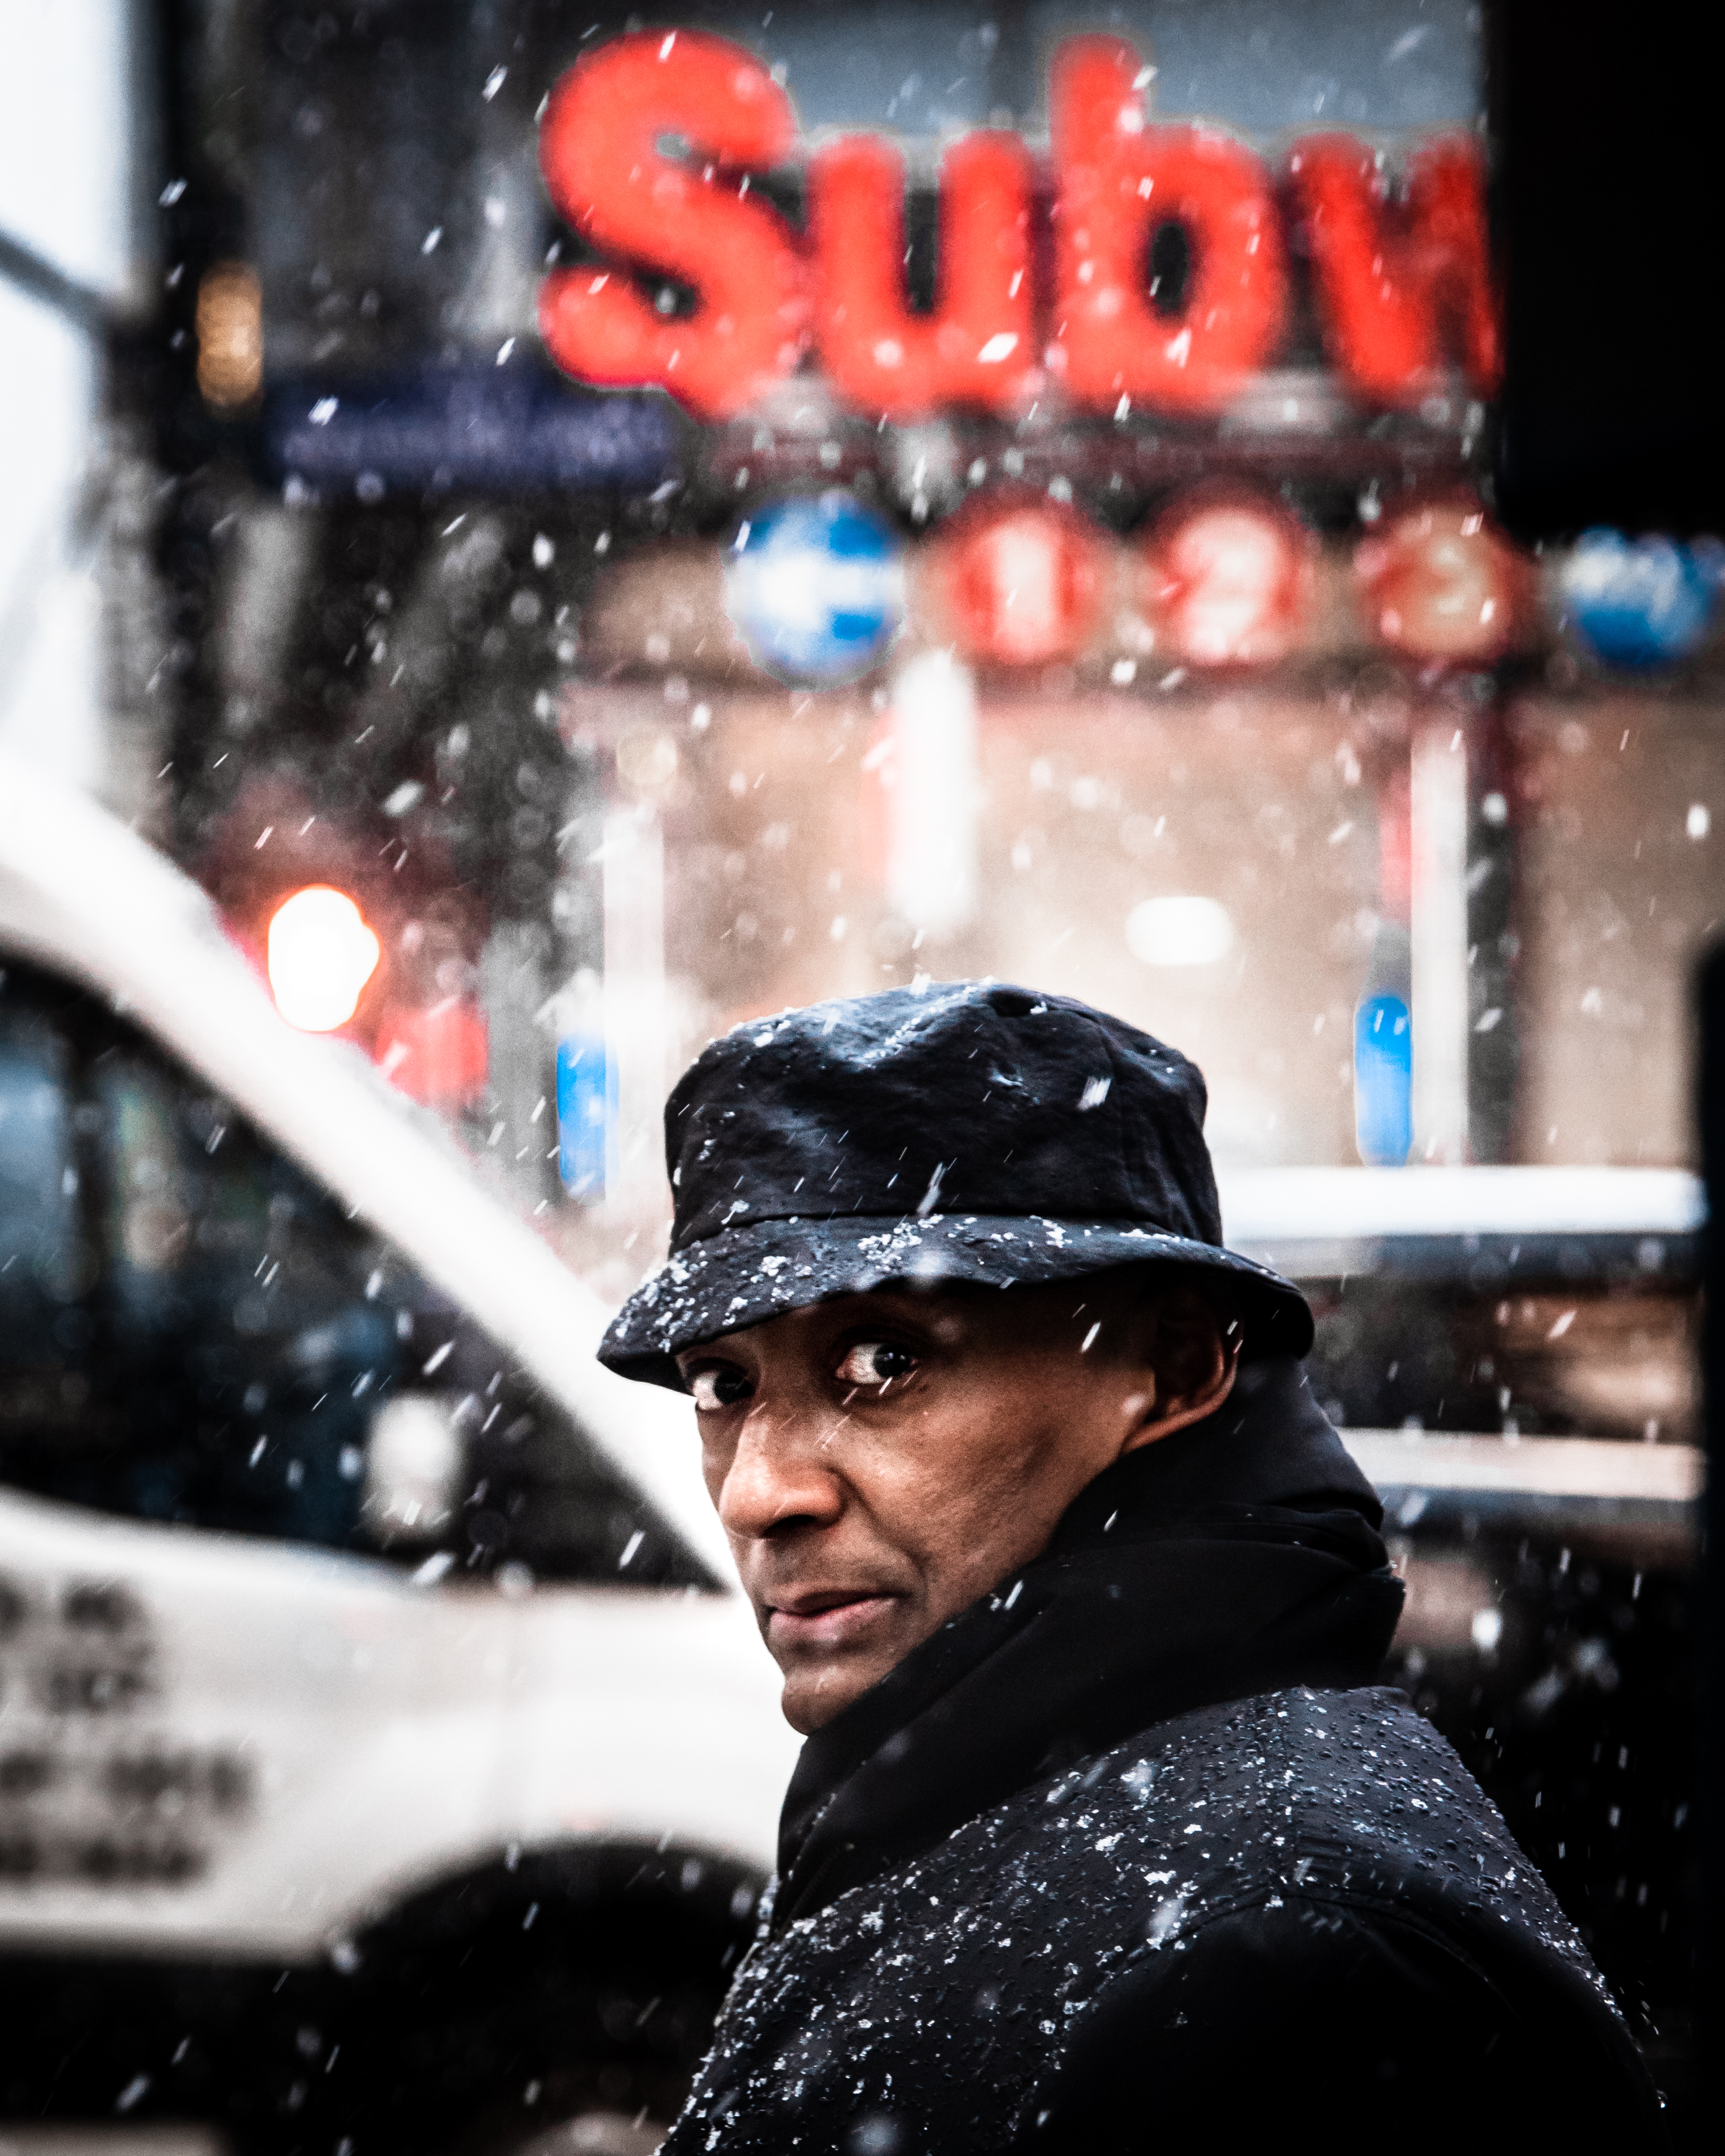
winter, hat, street fashion, fashion accessory, automotive window part, precipitation, portrait photography, sun hat, scarf, portrait